Mike Cherry (American football)

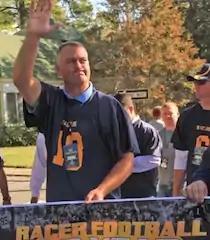
Cherry waving during the 2015 Murray State Football Homecoming Parade

Mike Cherry (born December 15, 1973) is an American former professional football quarterback. He was selected by the New York Giants in the sixth round of the 1997 NFL draft. He played college football at Murray State University.